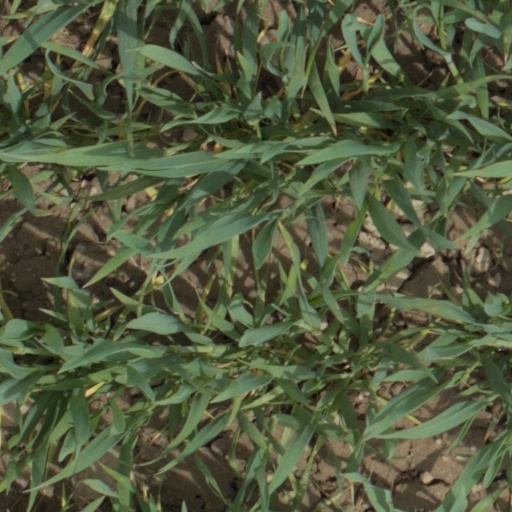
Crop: wheat